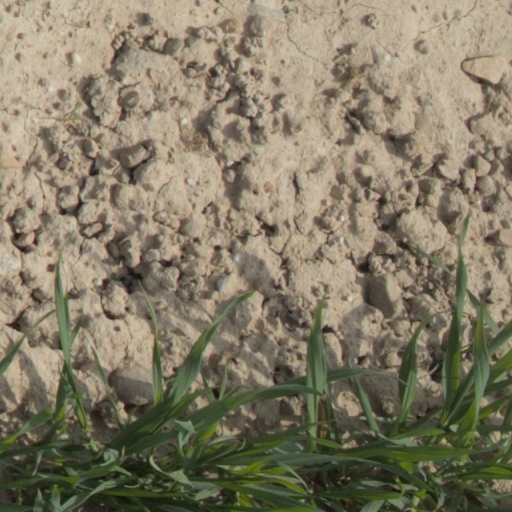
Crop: wheat